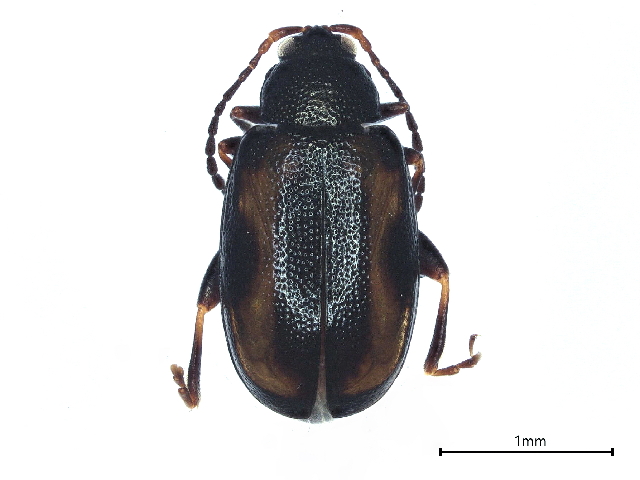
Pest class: striped_flea_beetle